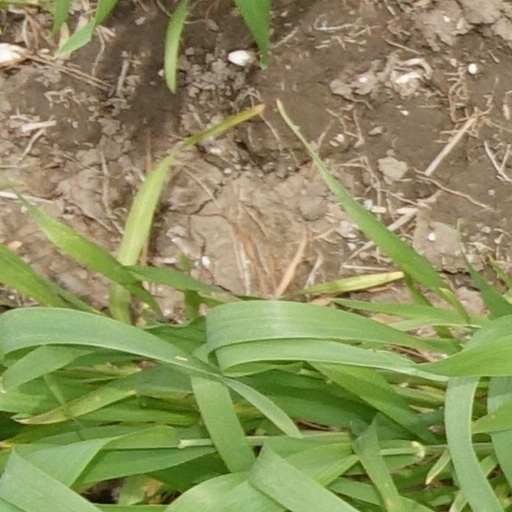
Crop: wheat